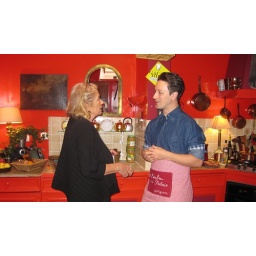
Our B&amp;amp;B in Avignon is A L'Ombre du Palais. Sabine's kitchen is fabulous. Actually, her whole house is fabulous.